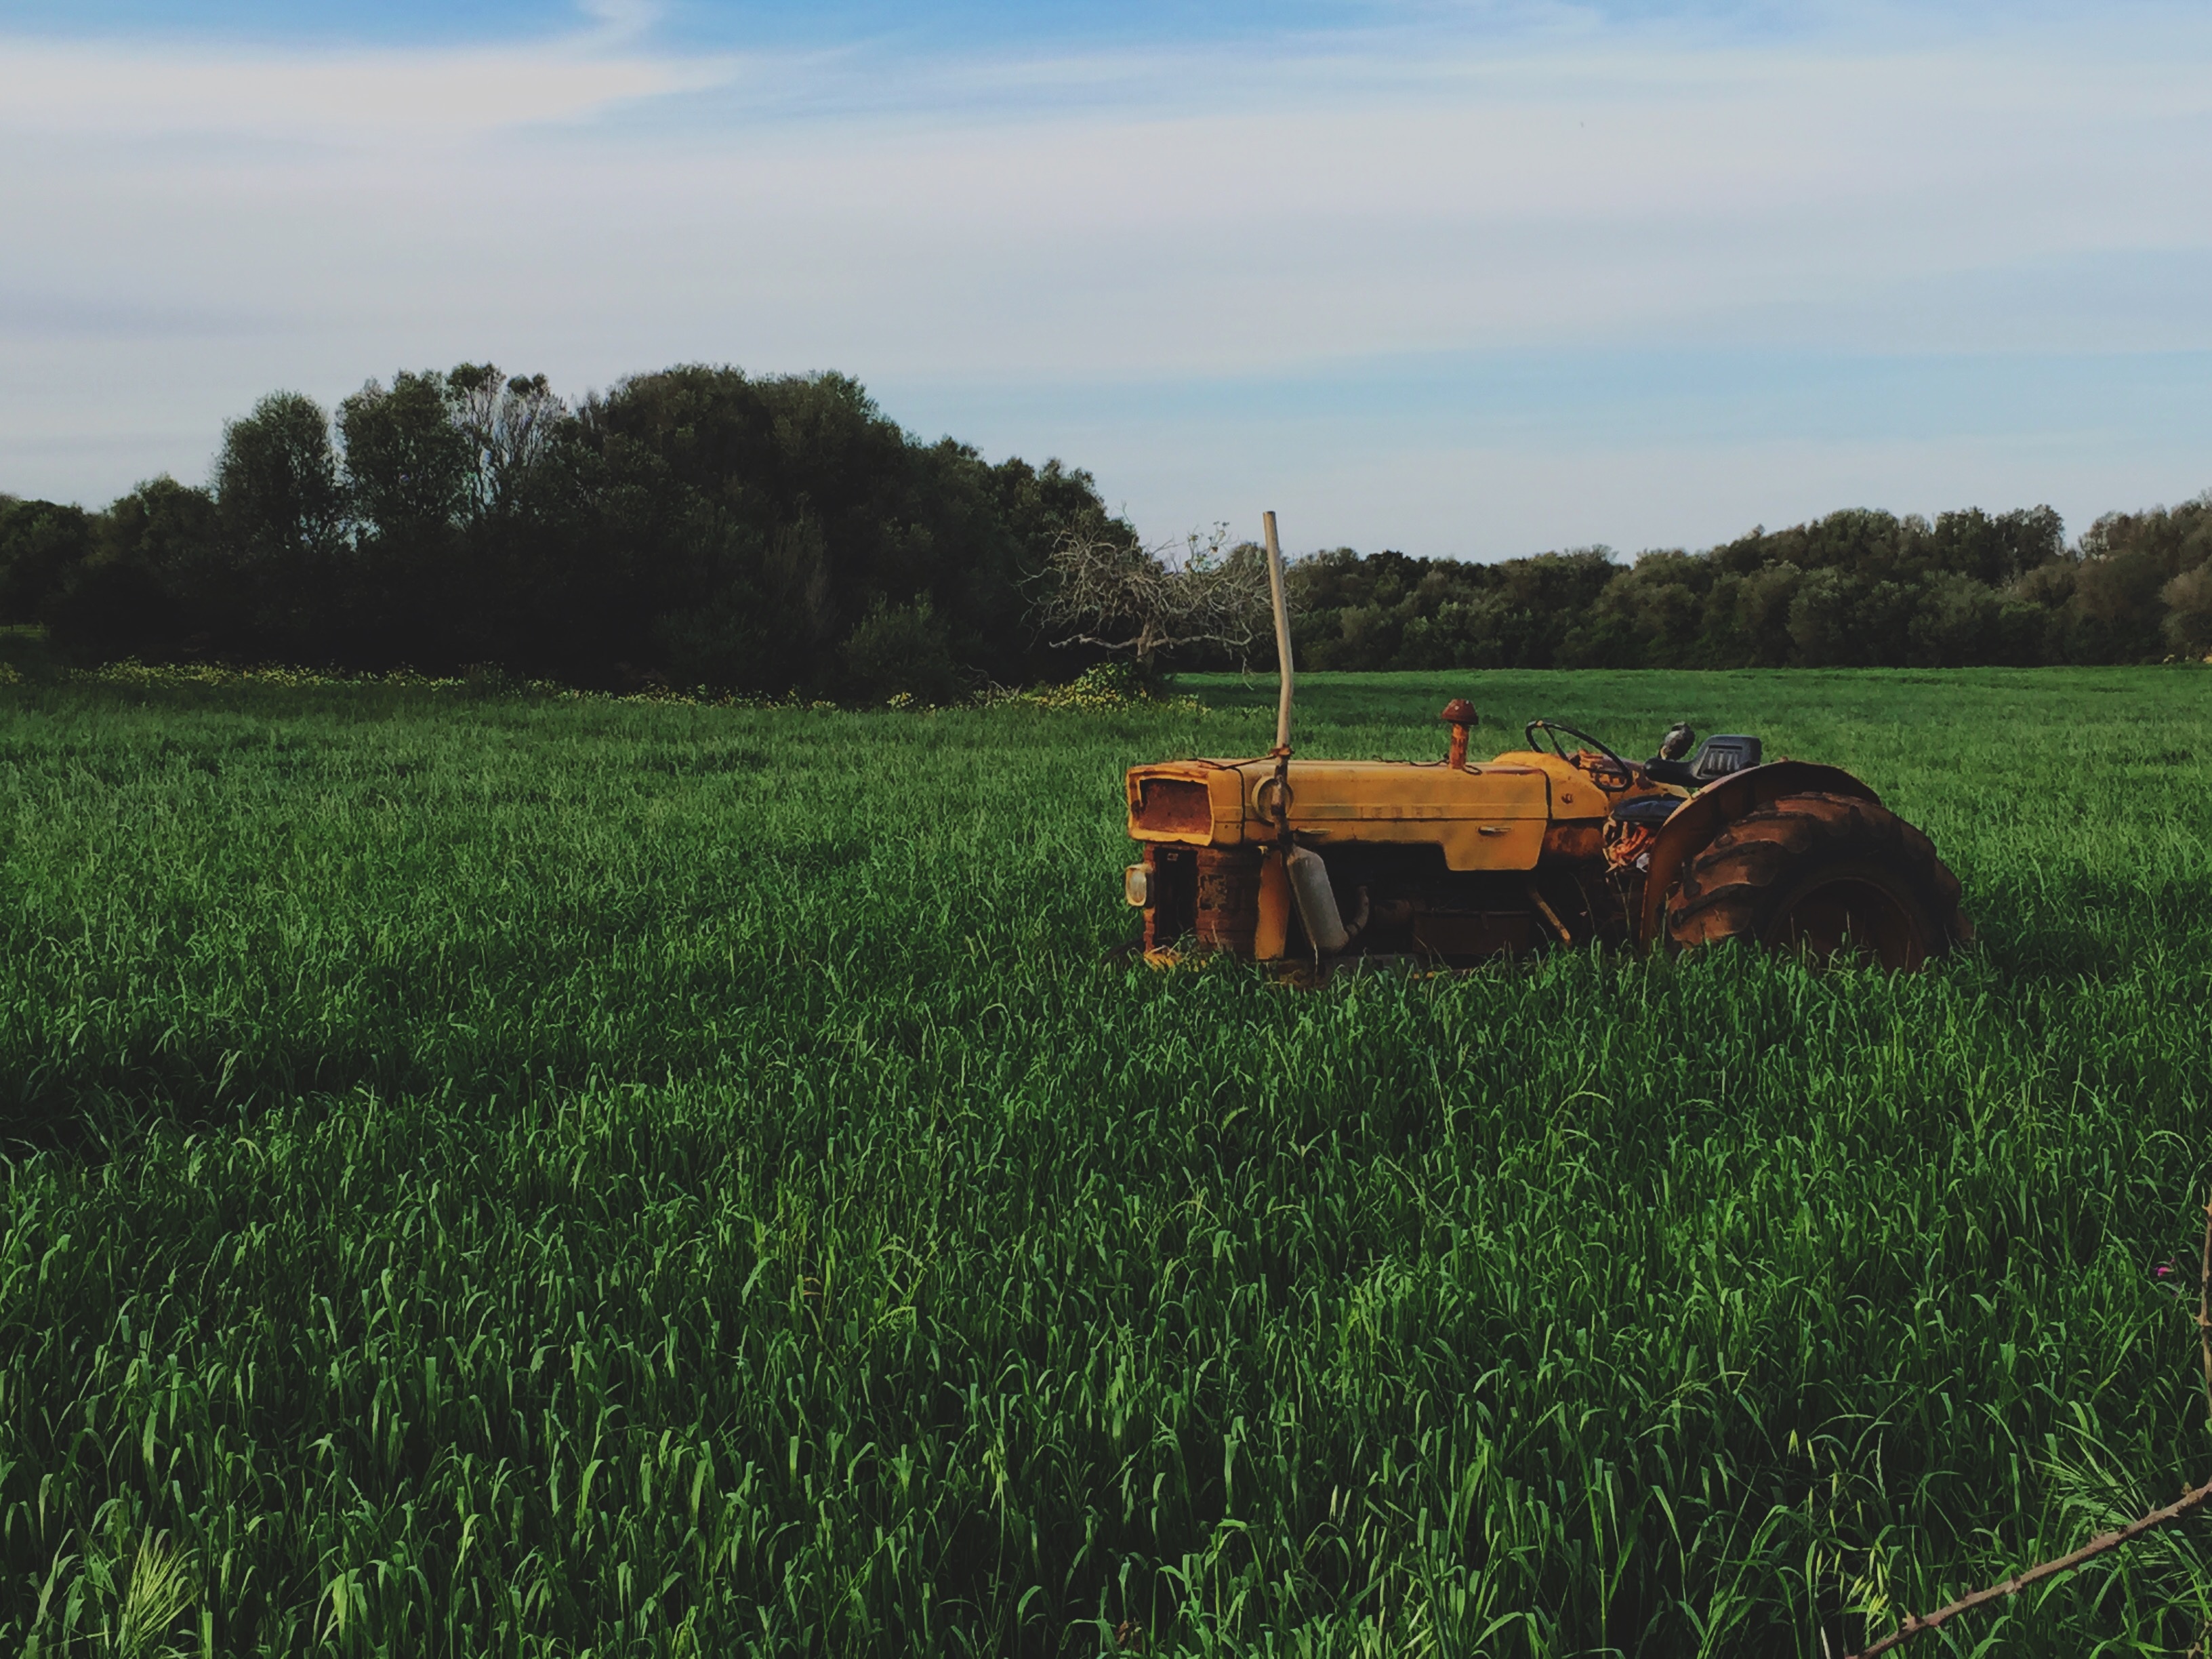
grass, plant, tractor, field, farm, lawn, meadow, prairie, harvest, crop, pasture, soil, agriculture, plain, grassland, rural area, paddy field, grass family